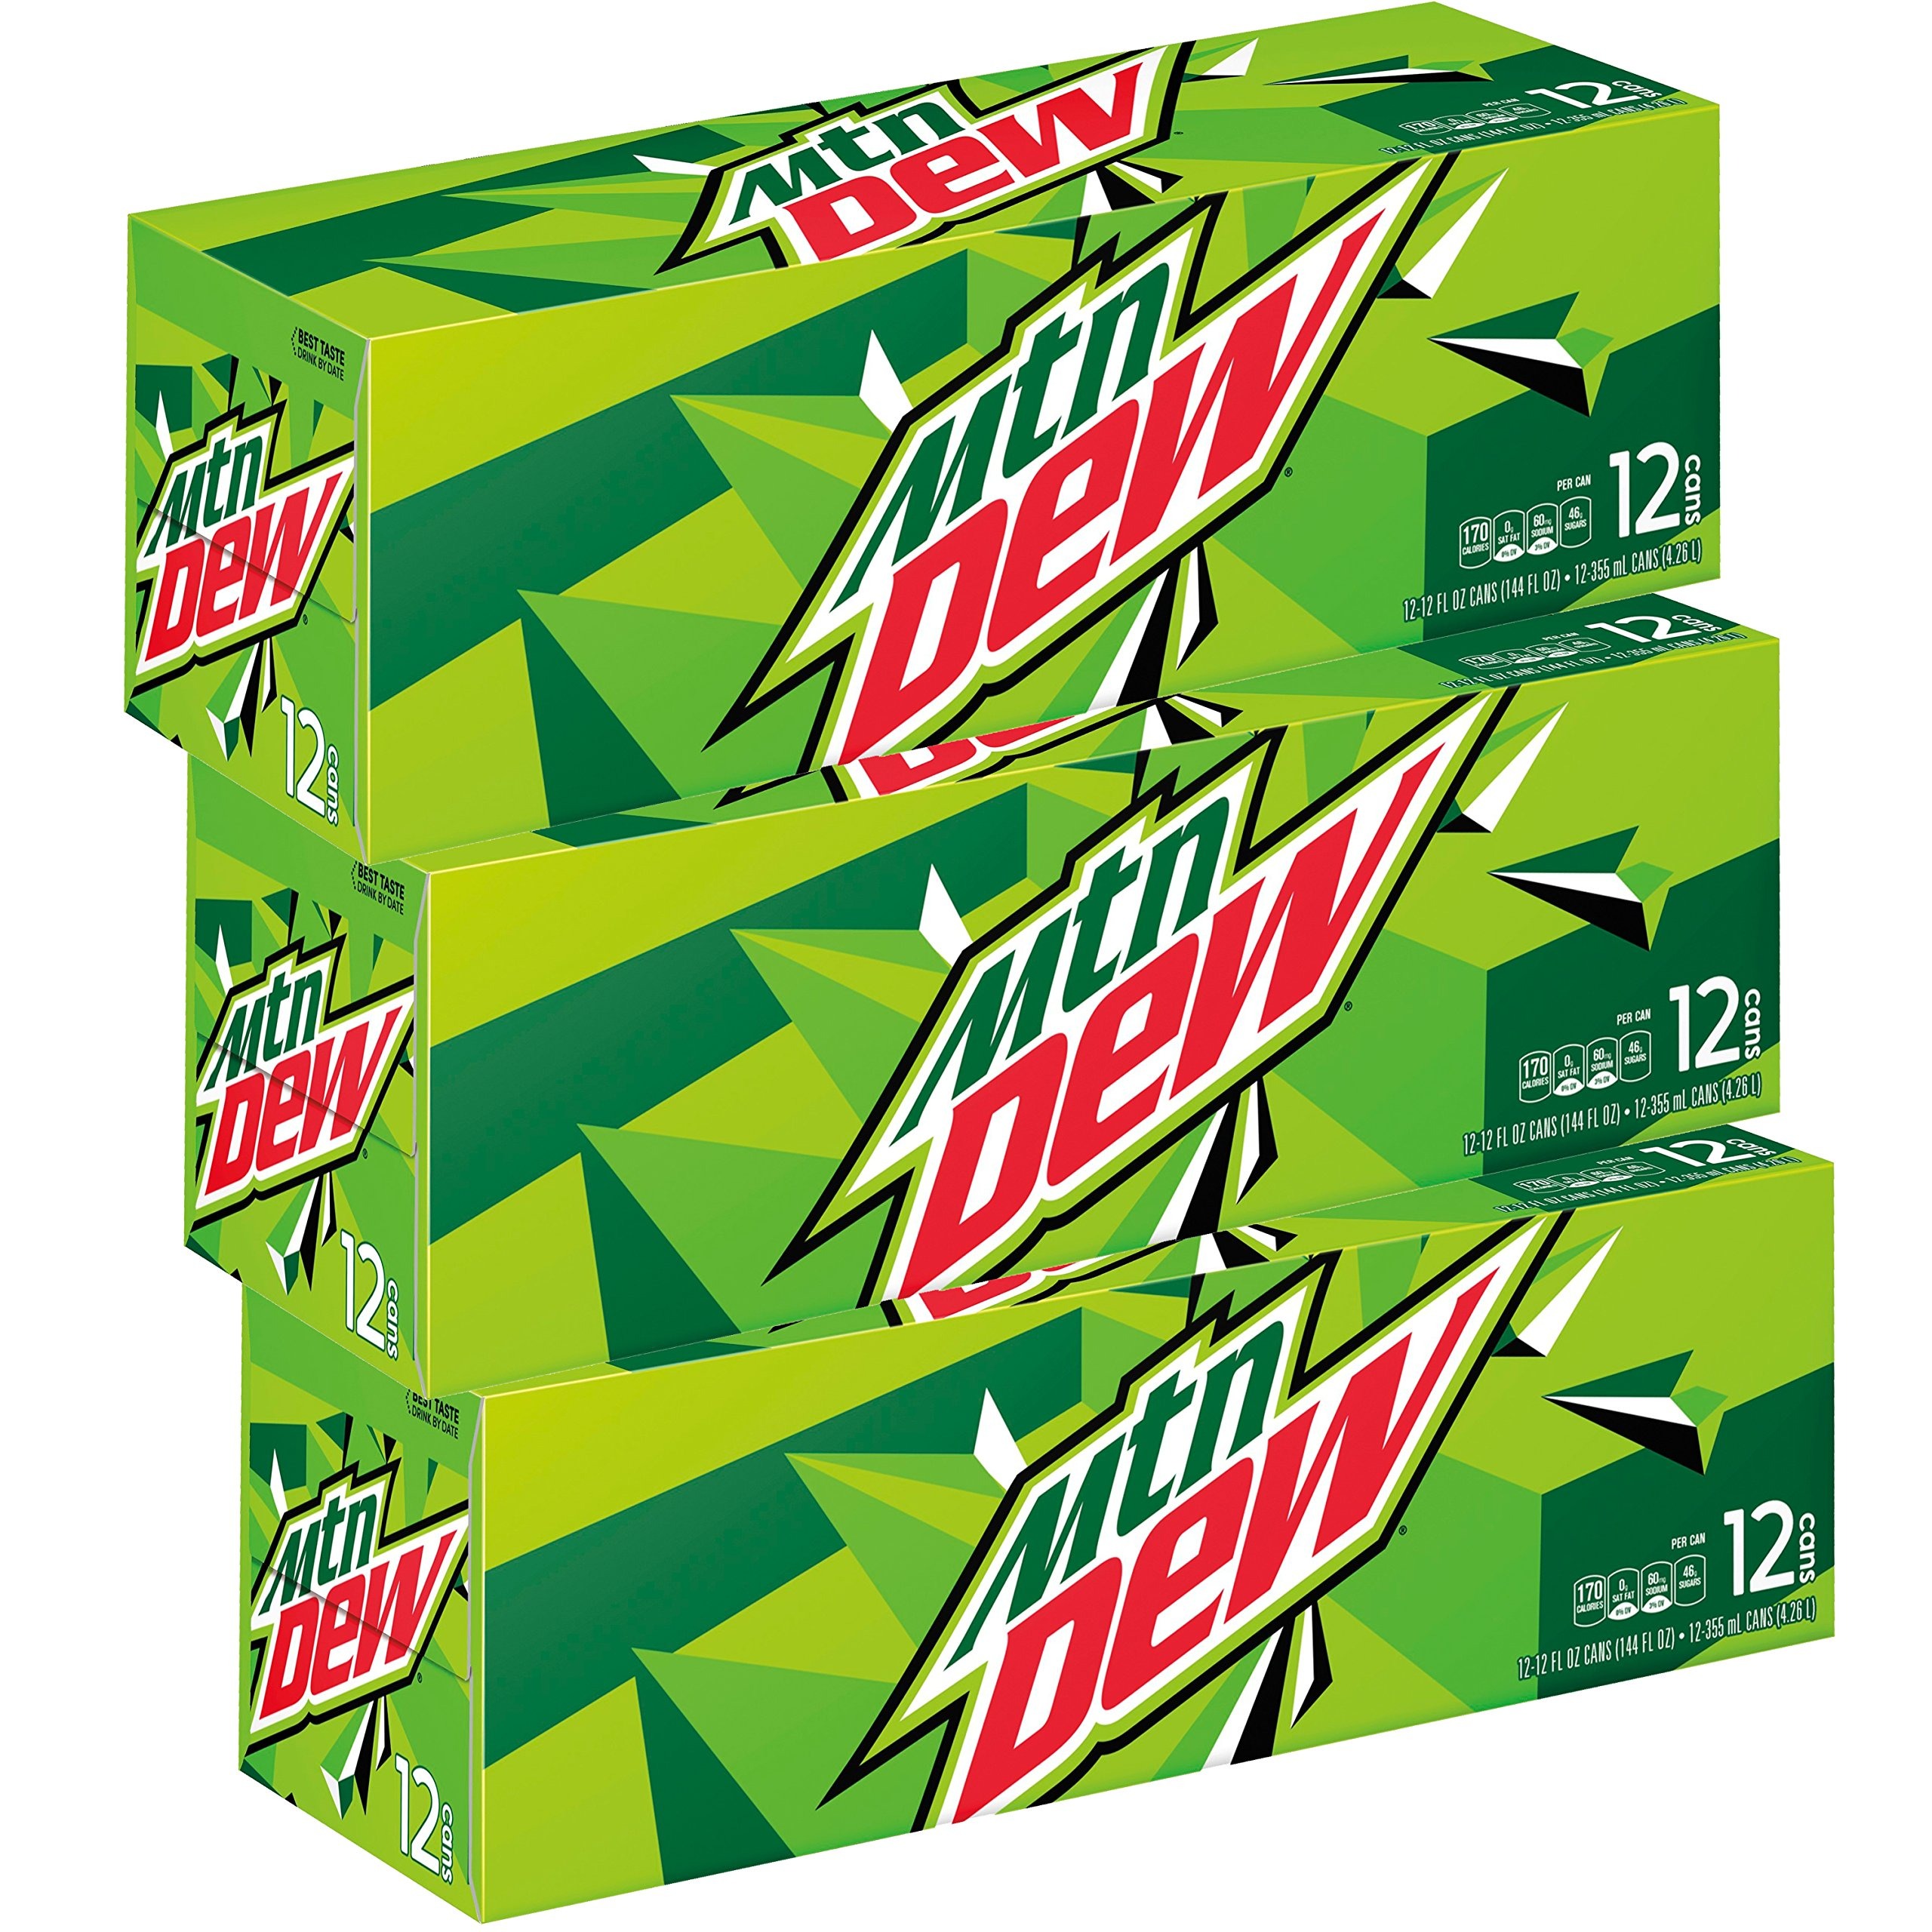
Item Name: Mtn Dew, 12 Fl Oz Cans, Pack of 18 (Packaging May Vary)
Bullet Point 1: Includes 18 (12oz) cans of Mtn Dew
Bullet Point 2: Unlock 2XP to Call of Duty: Modern Warfare through code in specially-marked MTN DEW pack
Bullet Point 3: Unlock 2XP with first code entered plus get entered to win 2XP for a year
Value: 216.0
Unit: Fluid Ounces

Price: 7.68